Neil Lennon

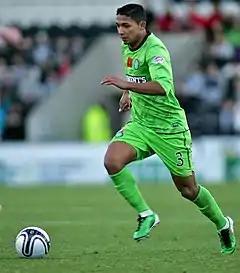
Emilio Izaguirre was voted SPFA Player of the Year in 2011

Lennon was appointed manager of Celtic on a full-time basis on 9 June 2010. He retained Mjällby as his assistant, as well as former Celtic teammate Alan Thompson and former Leicester City teammate Garry Parker as first-team coaches